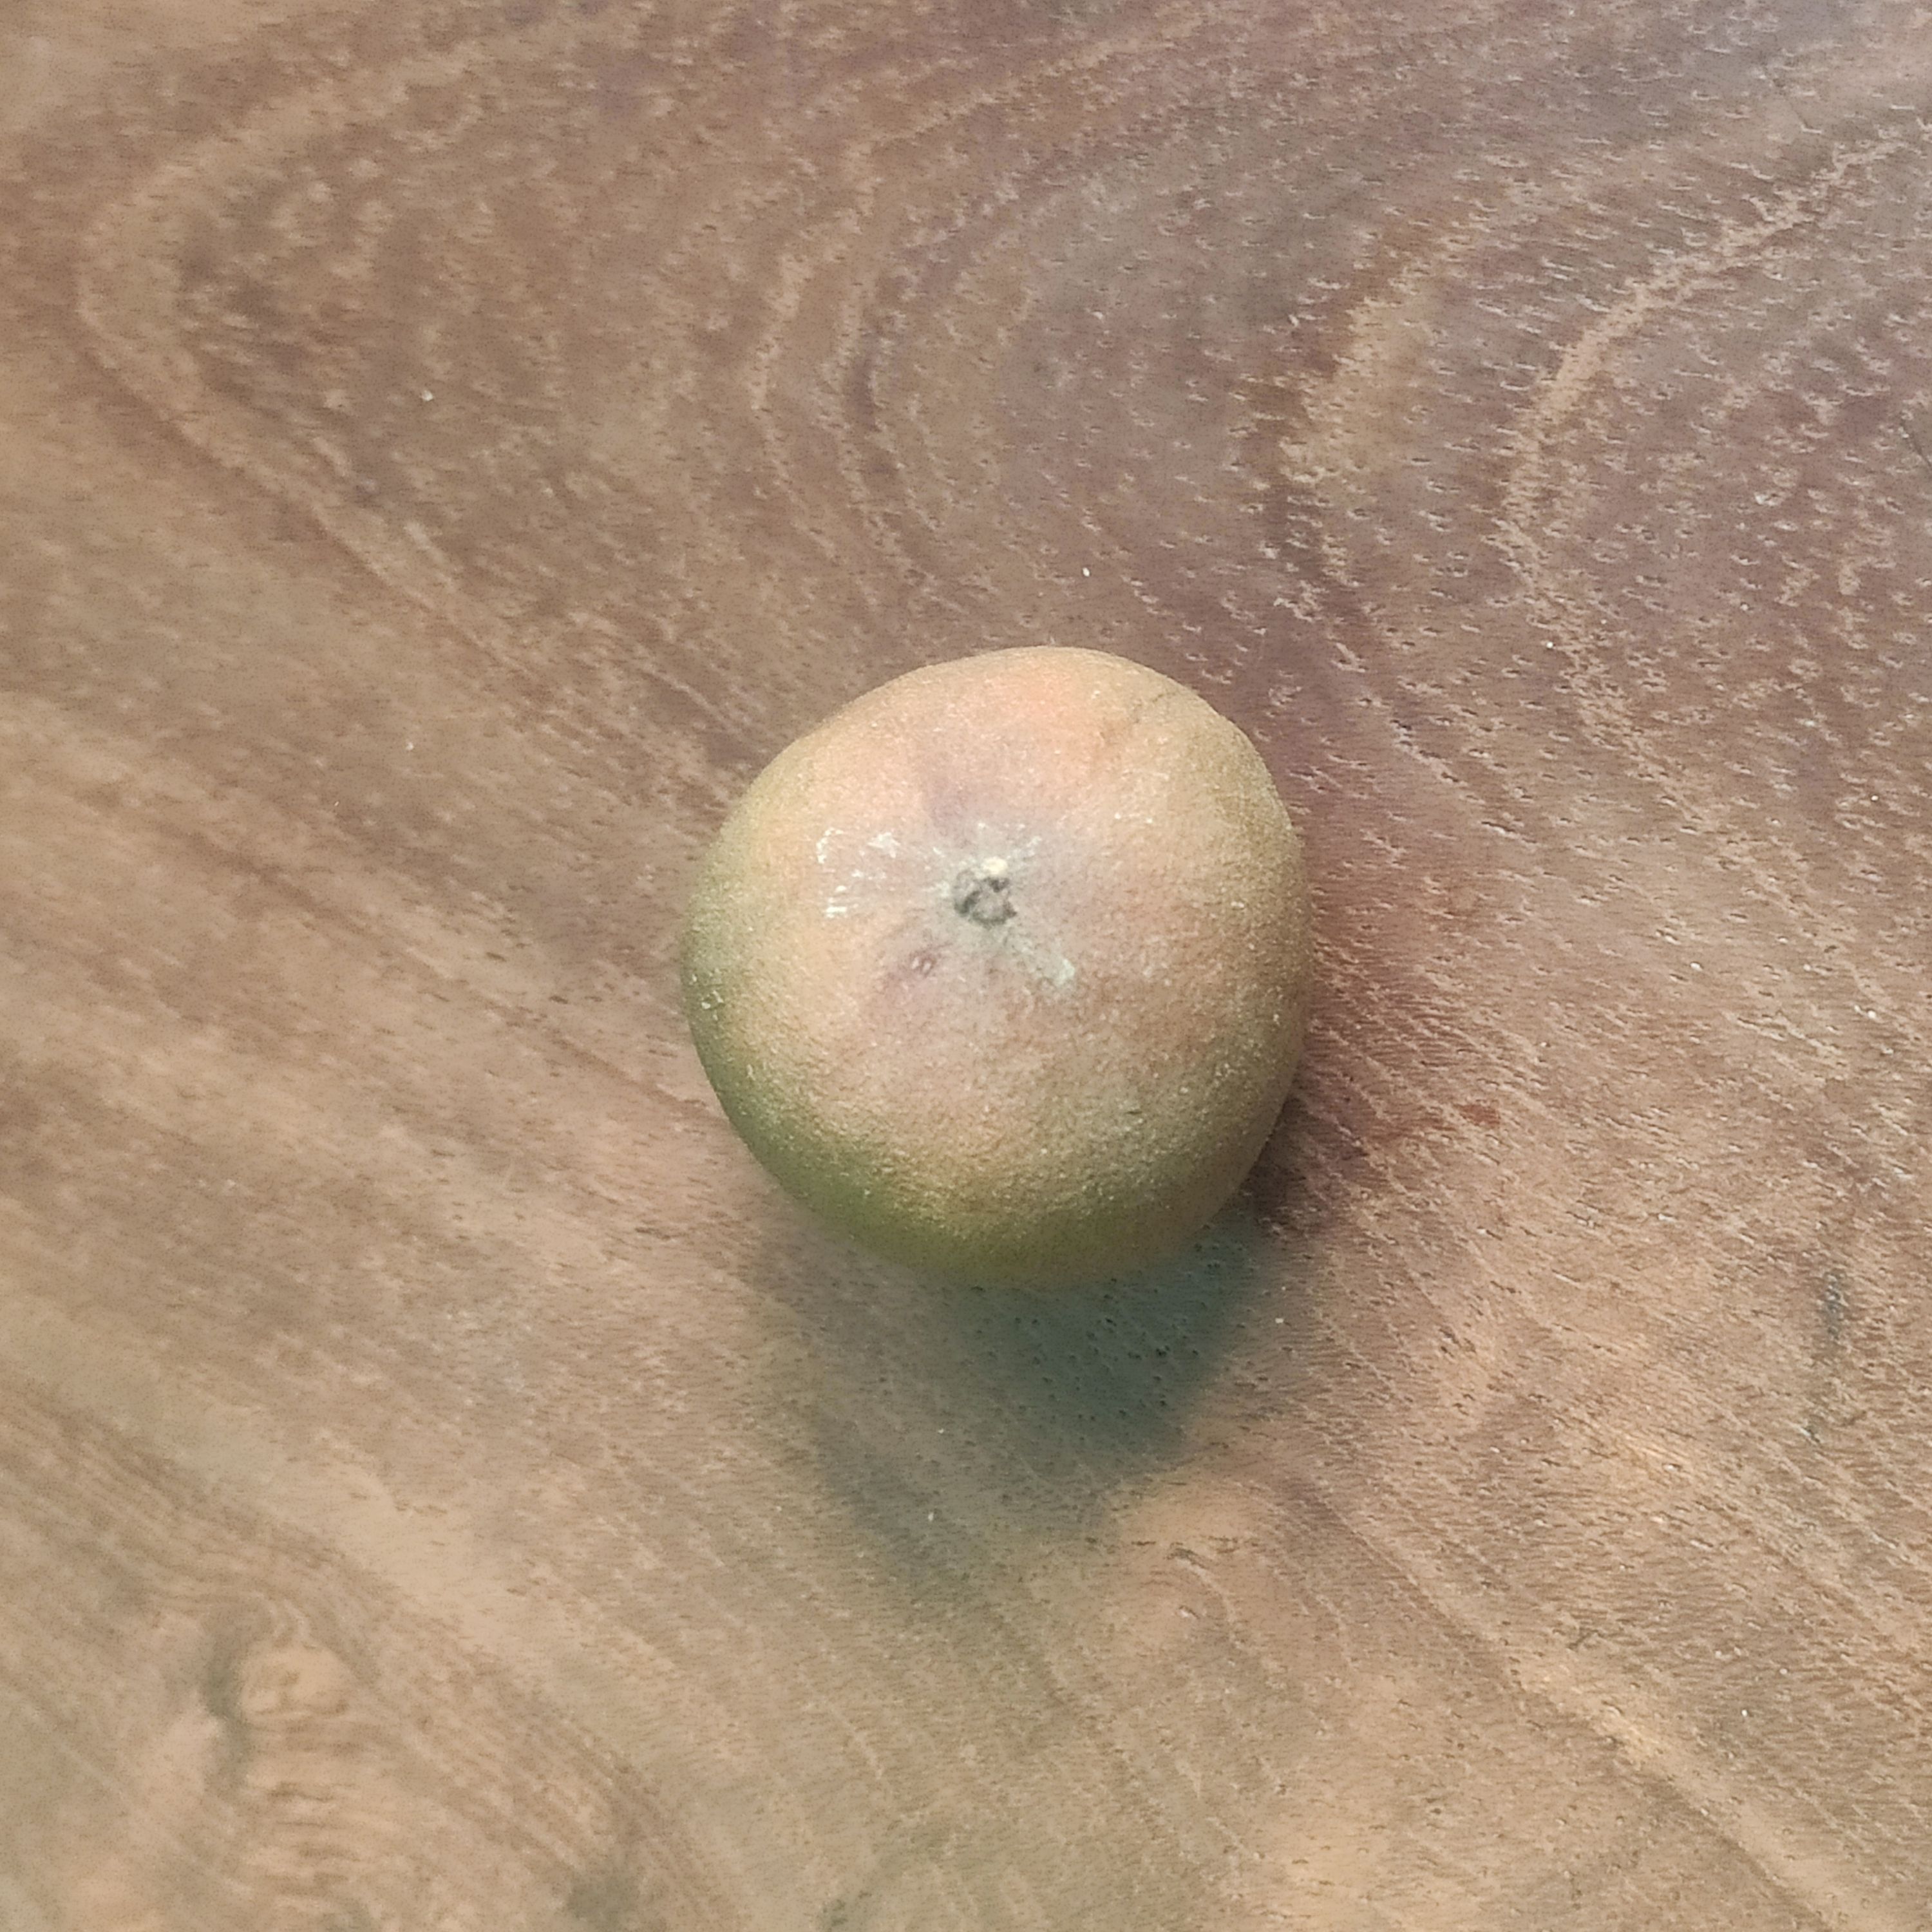
Fruit: burmese-grape
Grade: 2nd-grade